Rono Dutta

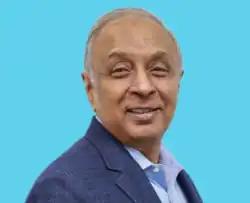

Ronojoy "Rono" Dutta (born 1953) is a retired Indian aviation executive. He was the CEO of InterGlobe Aviation Limited, which operates IndiGo, until he retired in June 2022 and Pieter Elbers took over. He previously served as the President of United Airlines from 1999 to 2002.